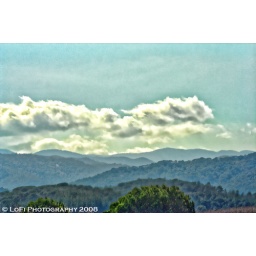
clouds over mountains